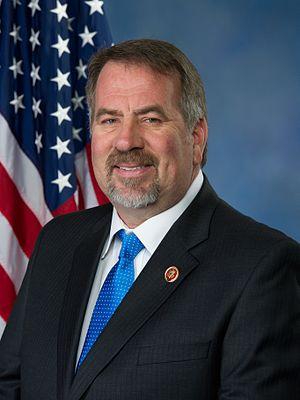
Depuis le recensement de 2010, la Californie dispose de 53 élus à la Chambre des représentants des États-Unis.